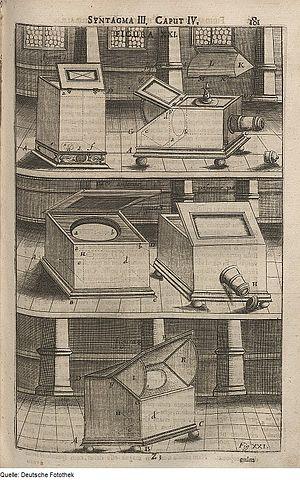
Johannes ou Jan Van der Meer, dit Vermeer ou Vermeer de Delft, baptisé à Delft le 31 octobre 1632, et inhumé dans cette même ville le 15 décembre 1675, est un peintre baroque néerlandais.